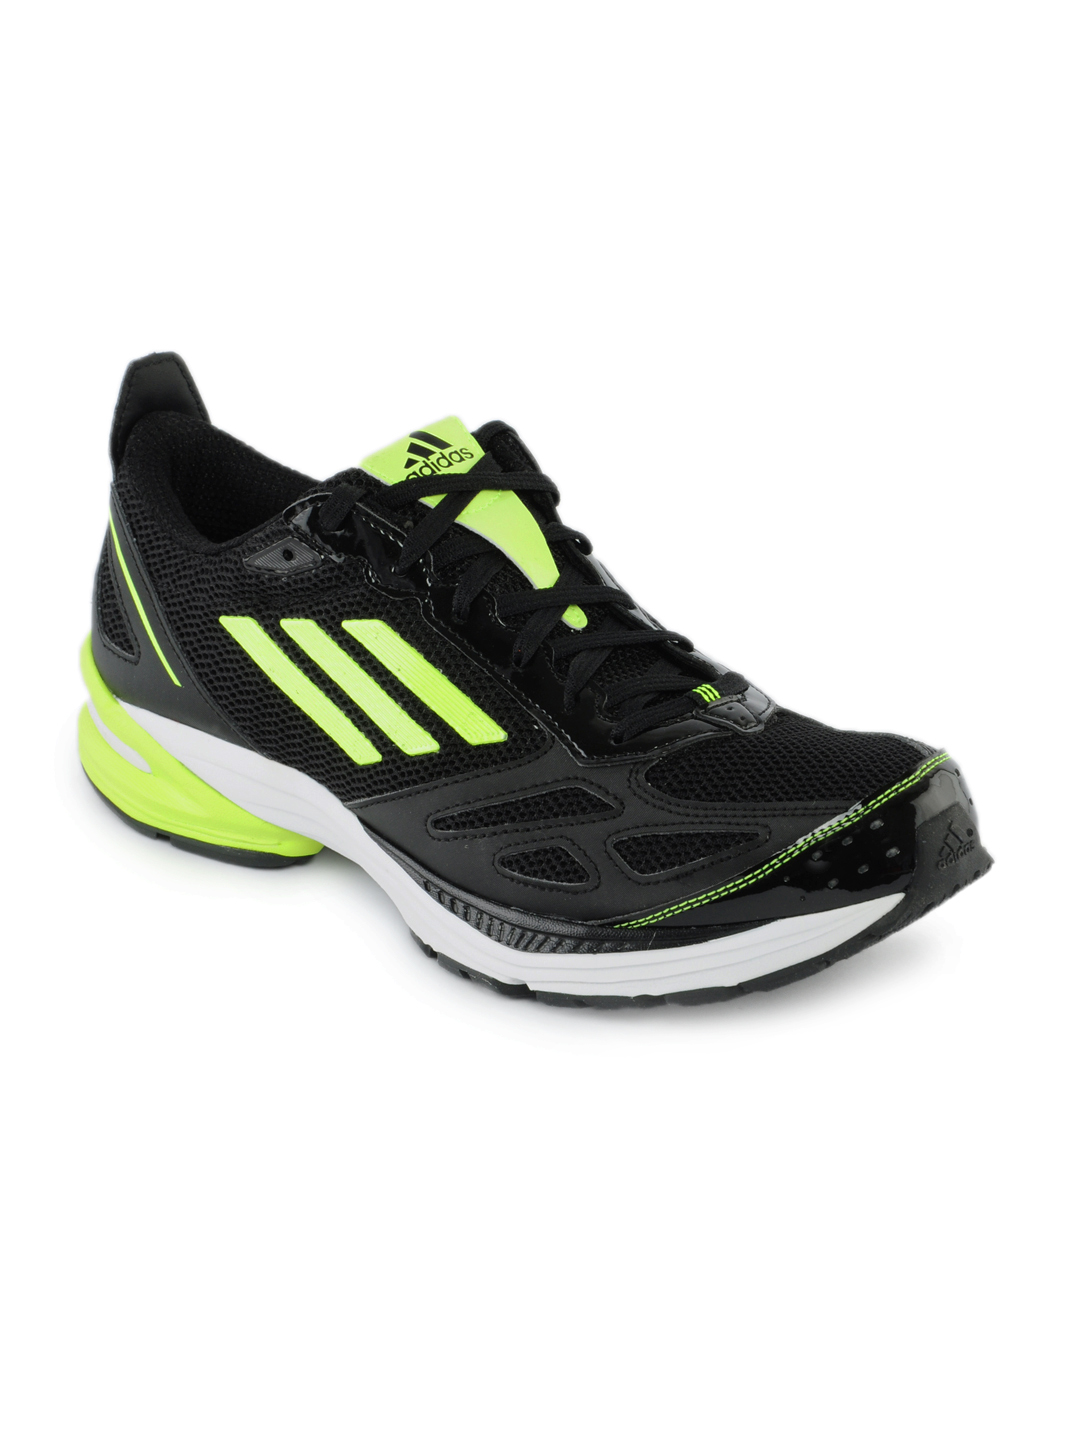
ADIDAS Men FL Runner Black Sports Shoes
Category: Footwear / Shoes / Sports Shoes
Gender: Men
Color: Black
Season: Summer 2012
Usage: Sports